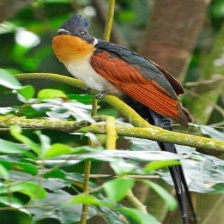
Species: CHESTNUT WINGED CUCKOO
Scientific name:  CLAMATOR COROMANDUS